Answer in natural language. Which object is closer to the camera taking this photo, bin or Window? Choose between the following options: bin or Window
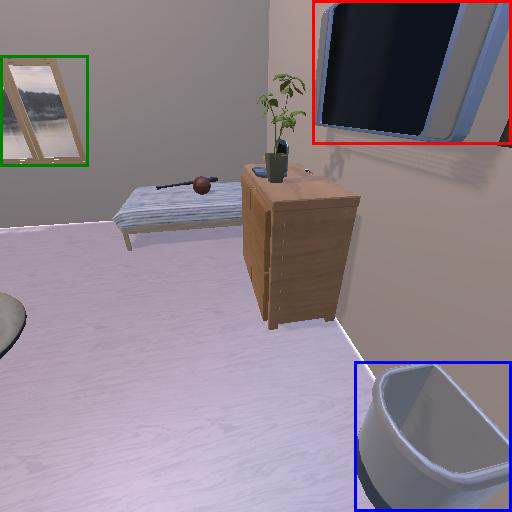
<answer>bin</answer>